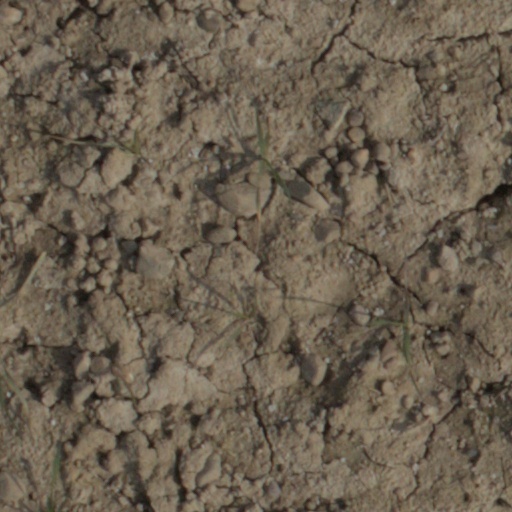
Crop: wheat